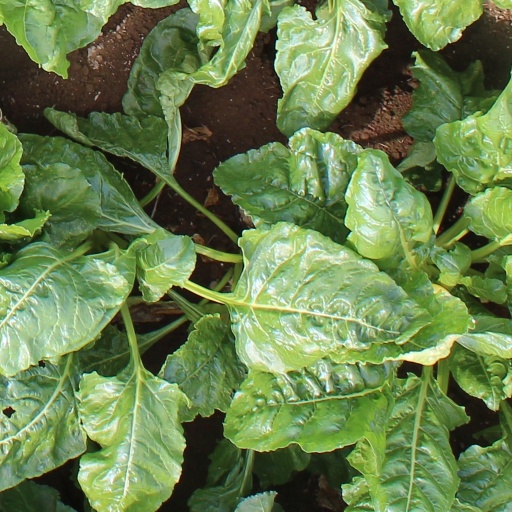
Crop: sugar beet